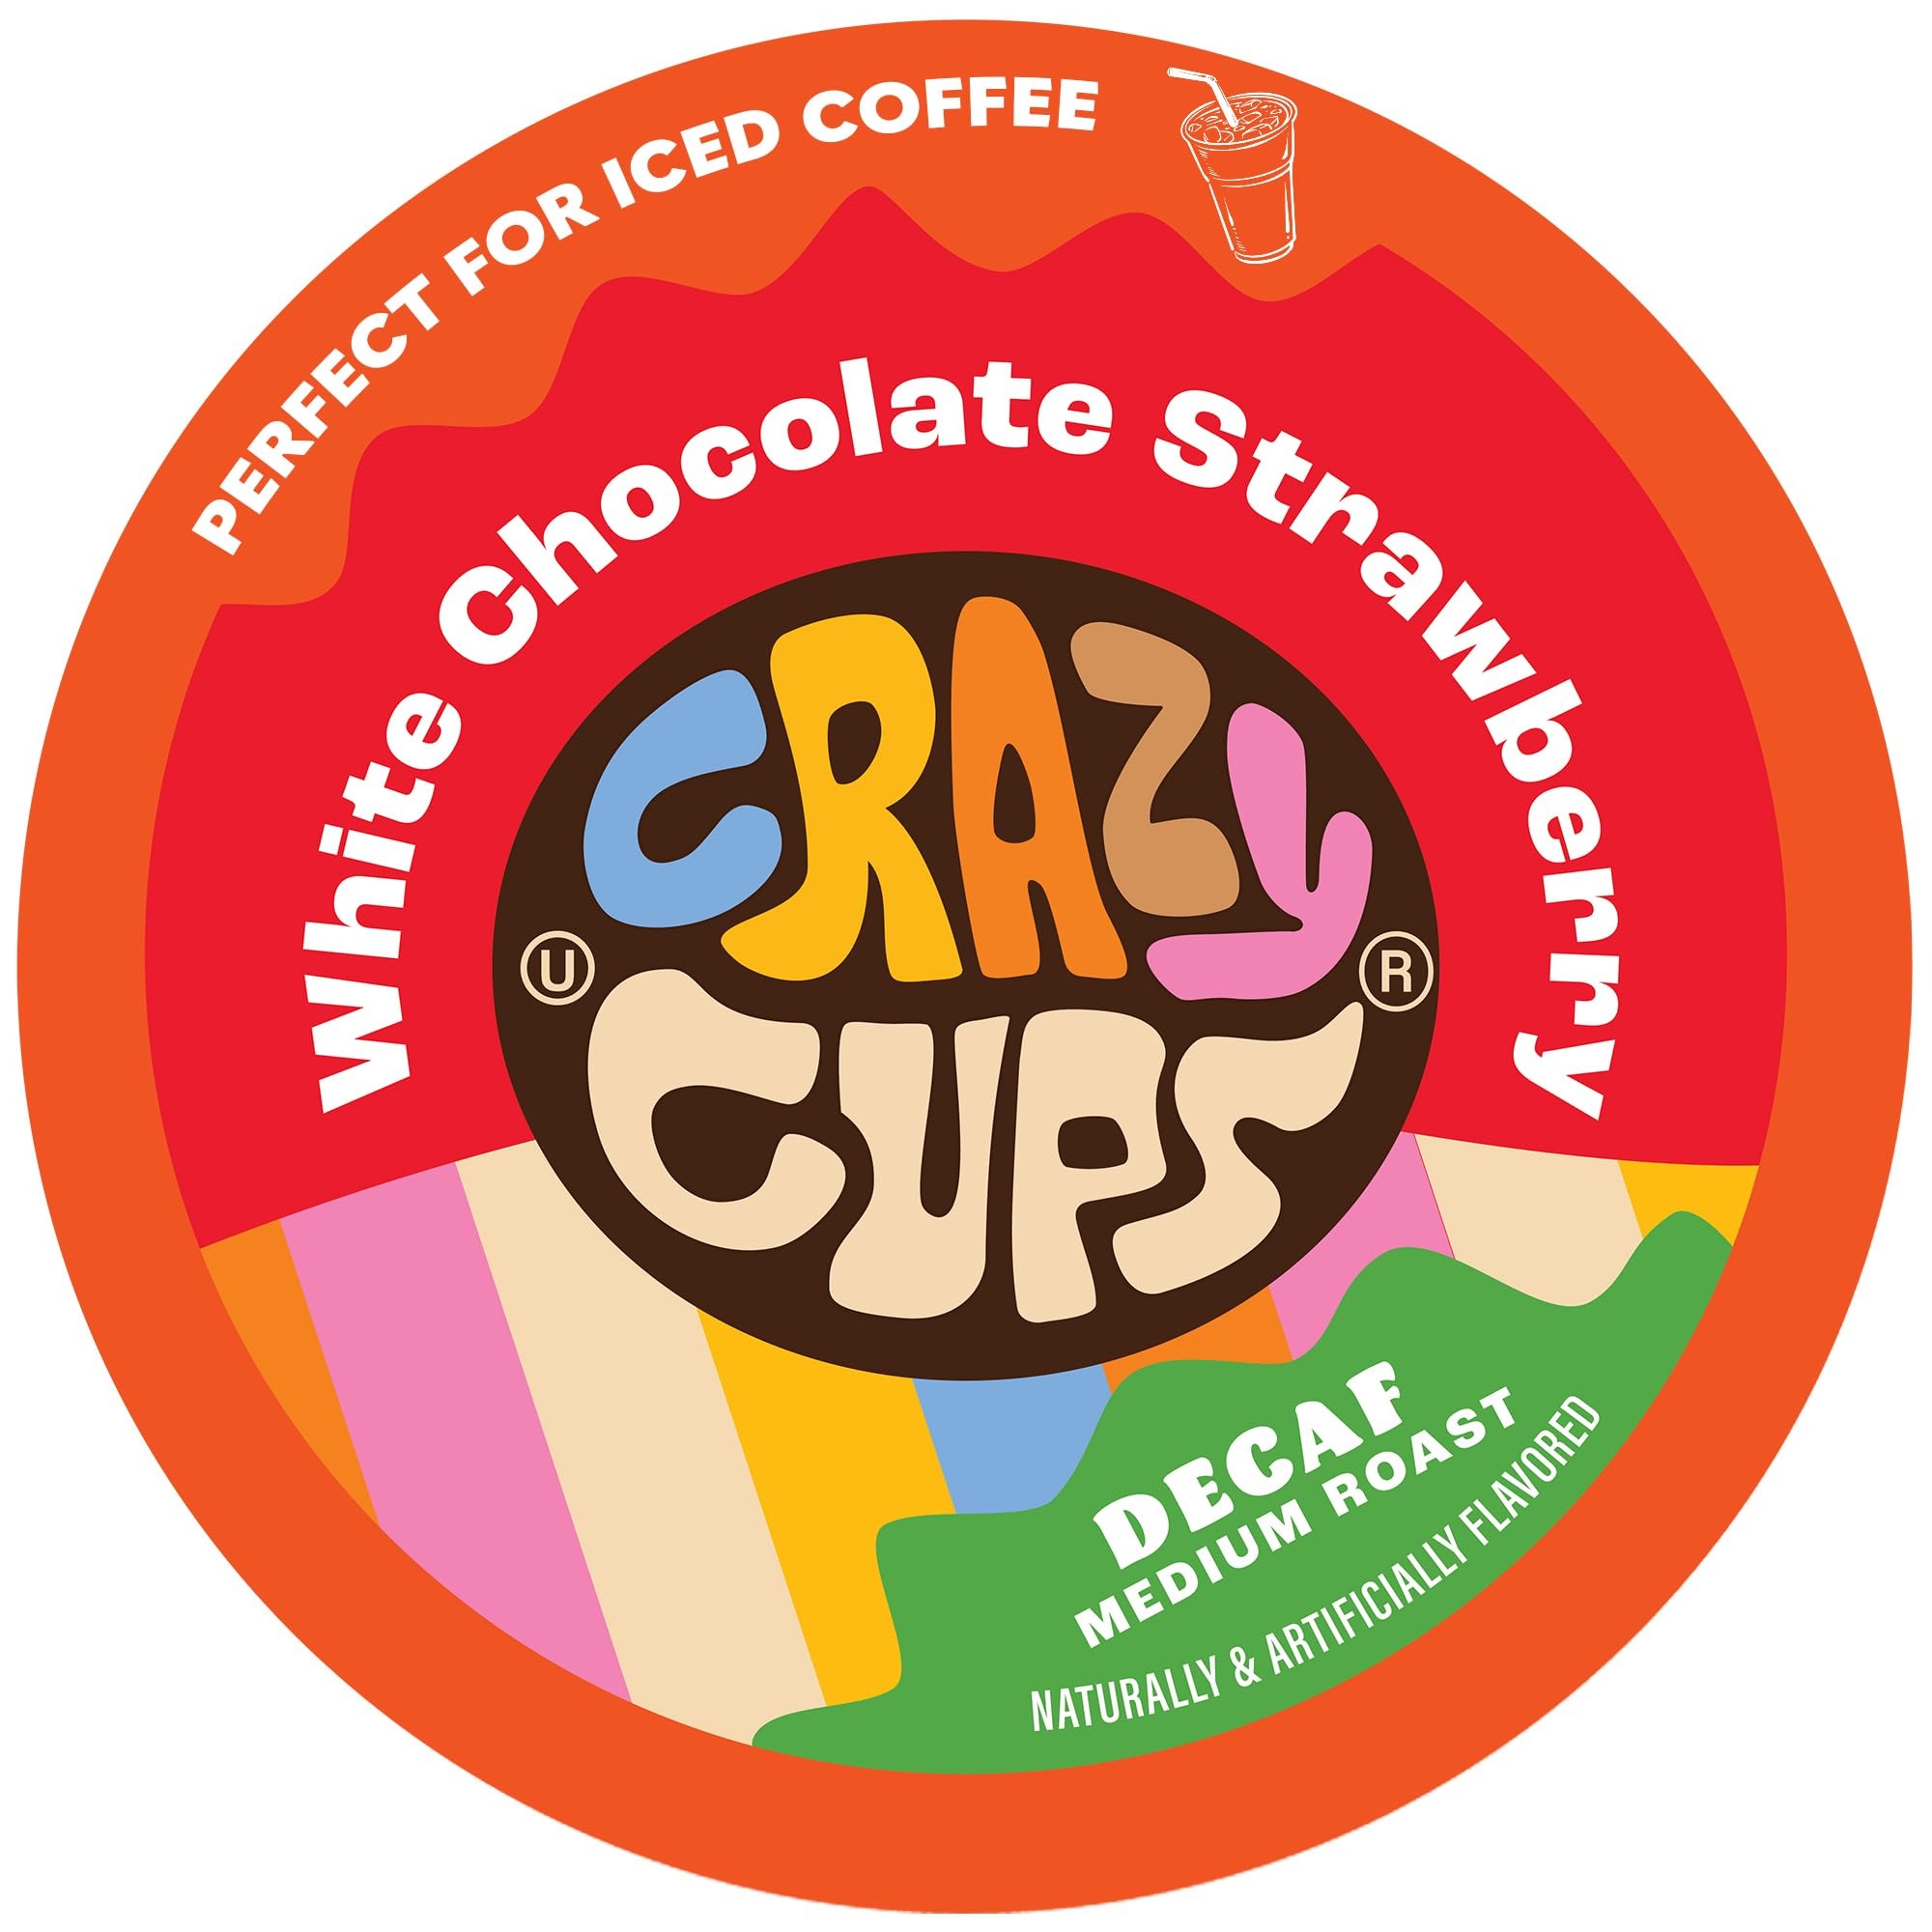
Item Name: Crazy Cups Decaf Flavored Coffee Pods, Decaffeinated White Chocolate Straberry Flavored Coffee, Single Serve Hot or Iced Medium Roast Coffee for Keurig K Cups Machines, 22 Count
Bullet Point 1: EXPERIENCE MORE FLAVOR WITH CRAZY CUPS: Enjoying the lavish taste of fresh strawberries and sweet white chocolate without any calories has never been simpler – just brew a cup and you’re there.
Bullet Point 2: Coffee serves as a tangy and delicious drink that is good for the body and soul. Our pods are gluten-free, lactose-free, vegan, caffeine-free, Kosher, and Pareve.
Bullet Point 3: A QUICK PICK-ME-UP: Our artisan roasted specialty coffee is compatible with the 1.0 and 2.0 Keurig K Cup Brewers. Savor any of our holiday flavored beverages including Death by Chocolate, Pumpkin Vanilla Creme, or Salted Caramel in a matter of minutes.
Bullet Point 4: GOOD FOR MOTHER NATURE: Our medium-roast, decaffeinated, White Chocolate Strawberry capsules are 100% recyclable and eco-friendly. We strive to provide you with the perfect rich and enticing brew, and now you can feel good while enjoying every cup.
Bullet Point 5: VERSATILITY AT ITS FINEST: For use with the Keurig K cup Machine. Keurig, and K Cups are registered trademarks of Green Mountain Coffee and Keurig. Crazy Cups has no affiliation with Keurig.
Value: 22.0
Unit: Count

Price: 18.68